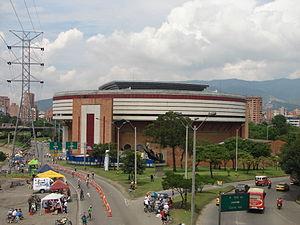
Les arènes de La Macarena sont des arènes situées à Medellín, en Colombie.